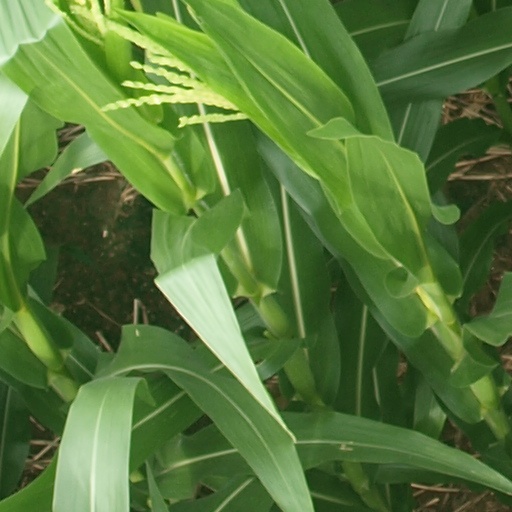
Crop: maize; corn